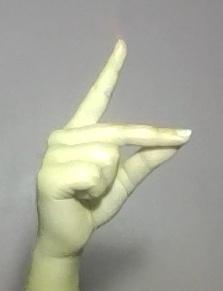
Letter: ta